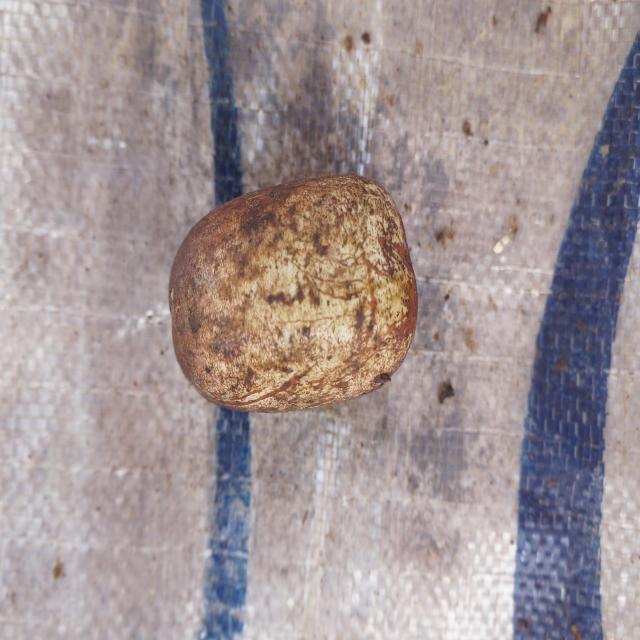
Plum grade: unripe